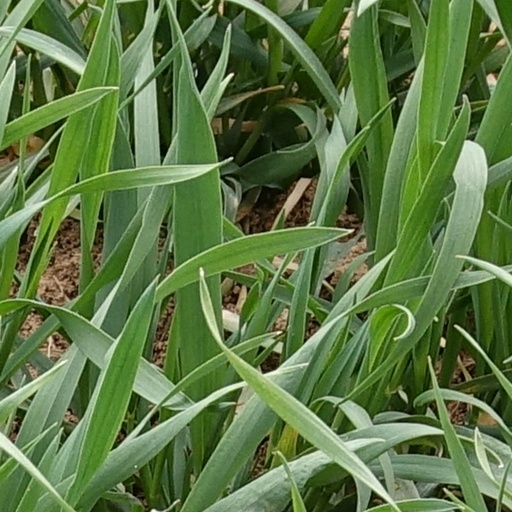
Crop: wheat